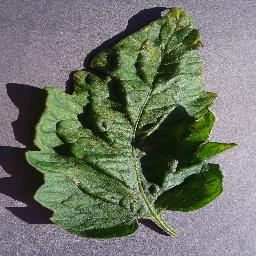
Label: Tomato___Target_Spot